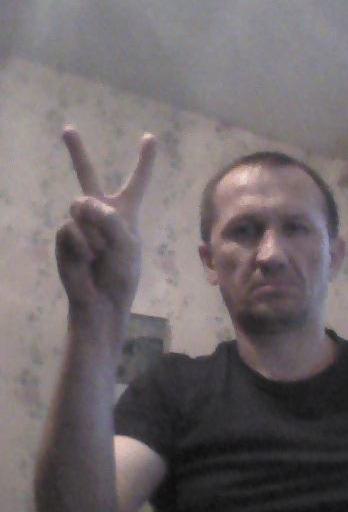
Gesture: peace